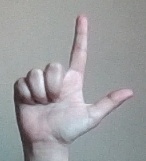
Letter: laam